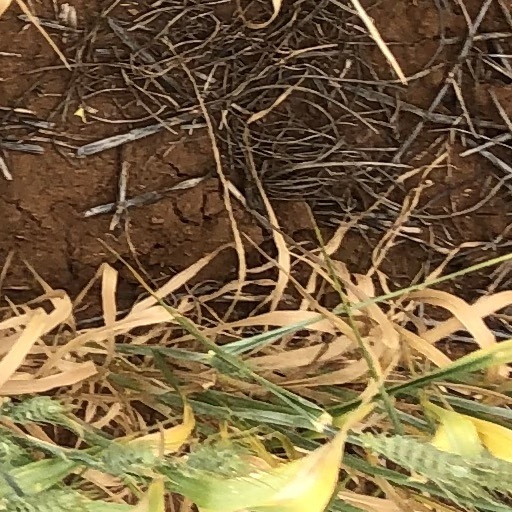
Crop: wheat